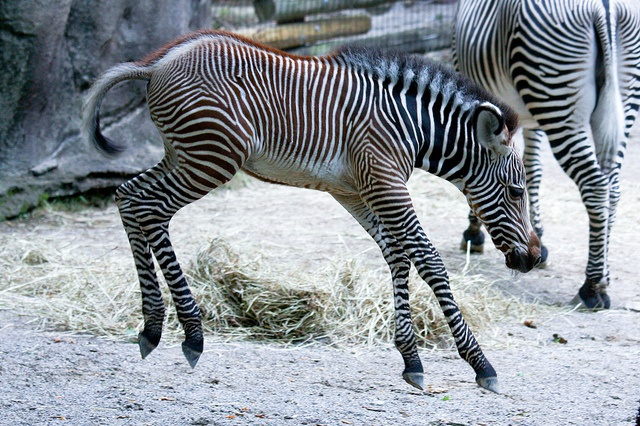
A couple of zebra standing next to each other in the snow.
A small zebra is jumping around in an enclosure.
A couple of zebras running in the dirt
A little zebra playing around inside an enclosure at the zoo.
an image of a baby zebra jumping close to the ground